Kutia
Also known as:
ar - Arabic: كوتيا
ba - Bashkir: Кутья
be - Belarusian: Куцця
be-tarask - Belarusian (Taraškievica orthography): Куцьця
bg - Bulgarian: Кутя
cs - Czech: Kuťa
de - German: Kutja
el - Greek: Κουτιά
es - Spanish: Kutia
fi - Finnish: Kutja
fr - French: Koutia
hu - Hungarian: Kutia
id - Indonesian: Kutia
it - Italian: Kutia
ja - Japanese: クティア
jv - Javanese: Kutia
lt - Lithuanian: Kūčia
nn - Norwegian Nynorsk: Kutja
pl - Polish: Kutia
pt - Portuguese: Kutiá
ru - Russian: Кутья
sv - Swedish: Kutja
uk - Ukrainian: Кутя
uz - Uzbek: Kutya
zh - Chinese: 庫提亞
Category: grain (pudding)
Cuisine: Belarusian, Russian, Ukrainian
Associated cuisines: Belarusian, Russian, Ukrainian, Lithuanian, Polish
Area: Belarus, Russia, Ukraine, Lithuania, Poland
Countries: Belarus, Russia, Ukraine, Lithuania, Poland
Region: Northern Europe Eastern Europe

This dish is a ceremonial grain dish with sweet gravy traditionally served during the Christmas – Feast of Jordan holiday season or as part of a funeral feast. The main ingredients are wheatberries, poppy seeds, honey or sugar, various nuts and sometimes raisins.

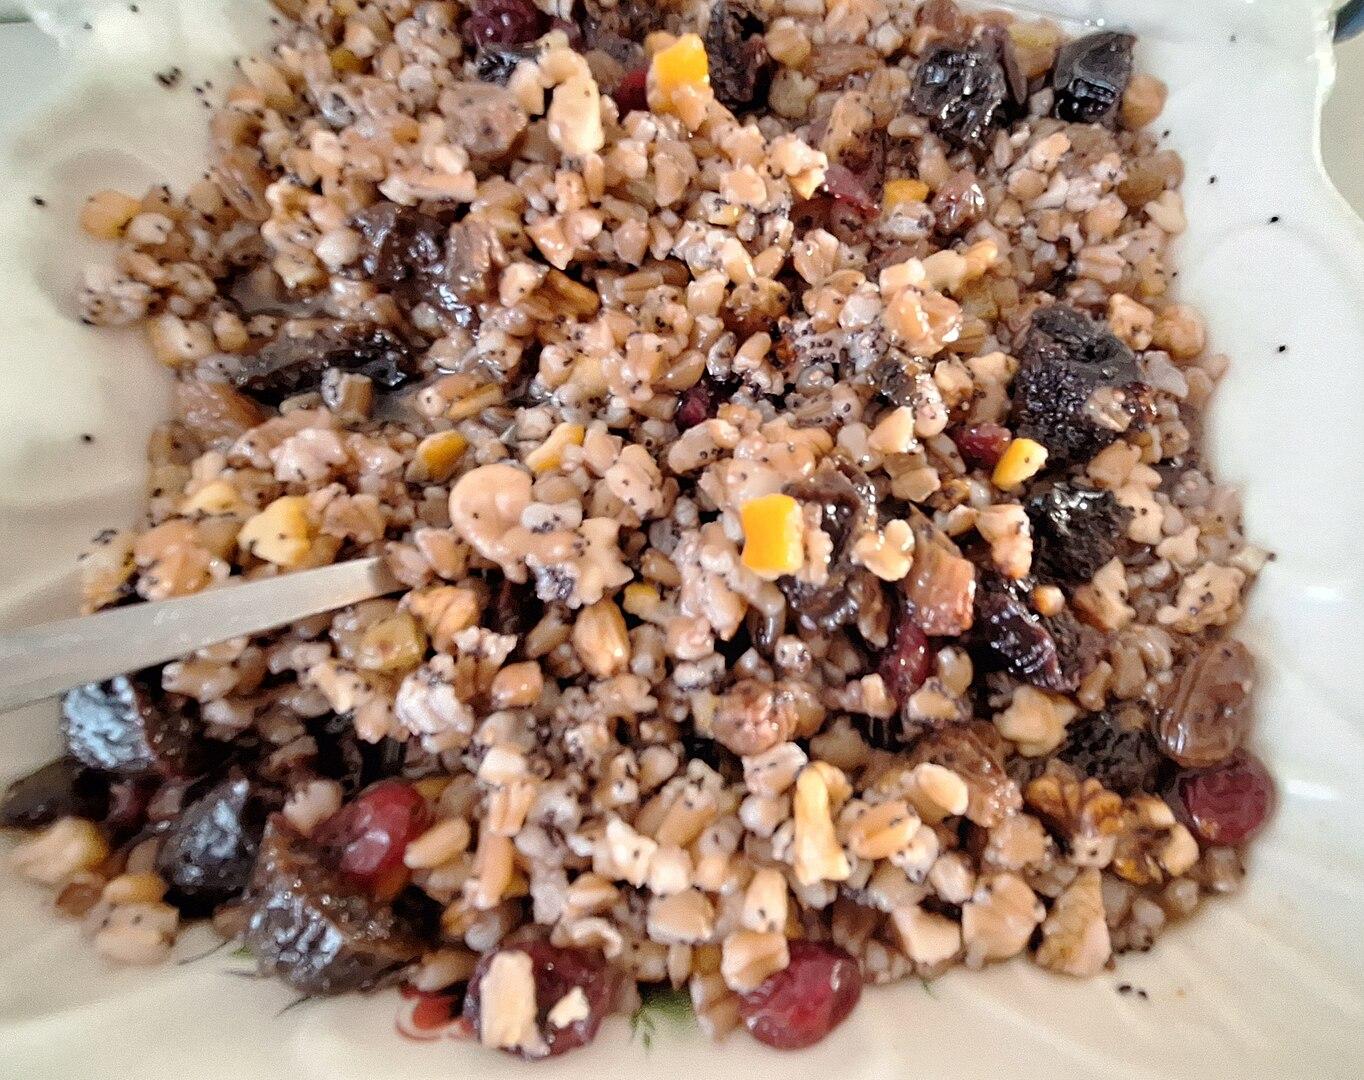
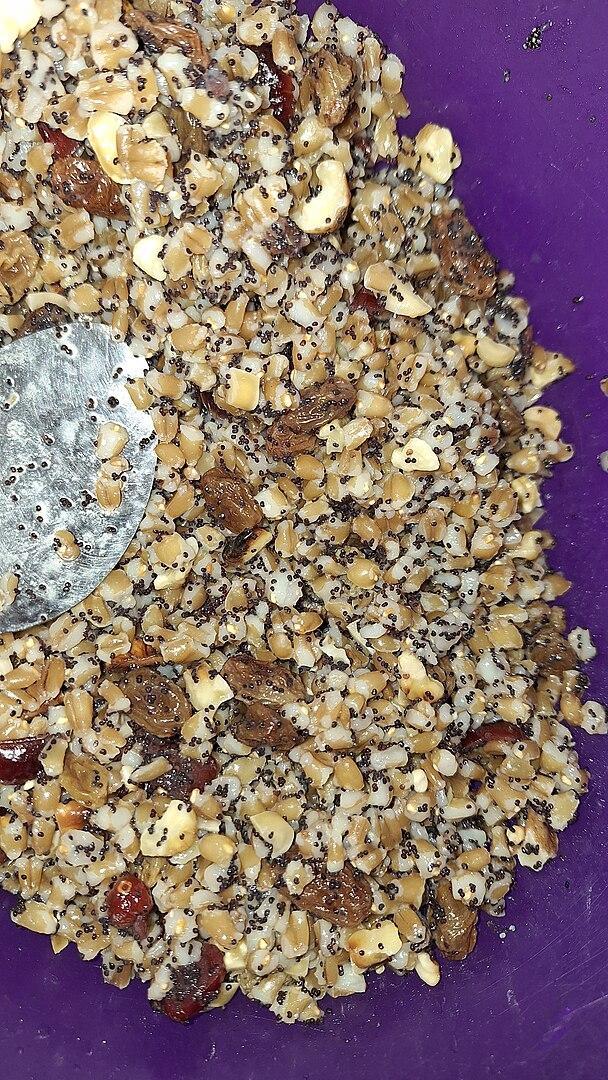
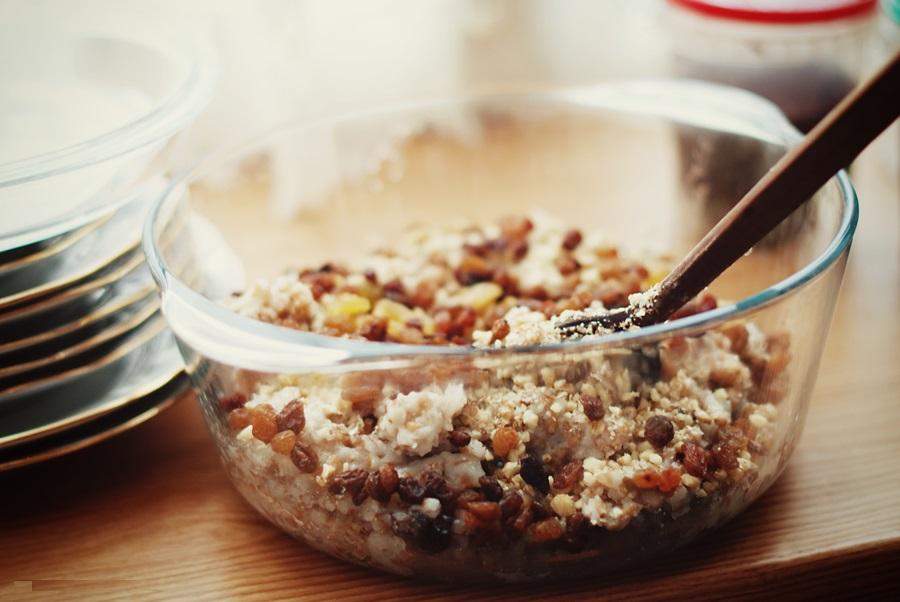
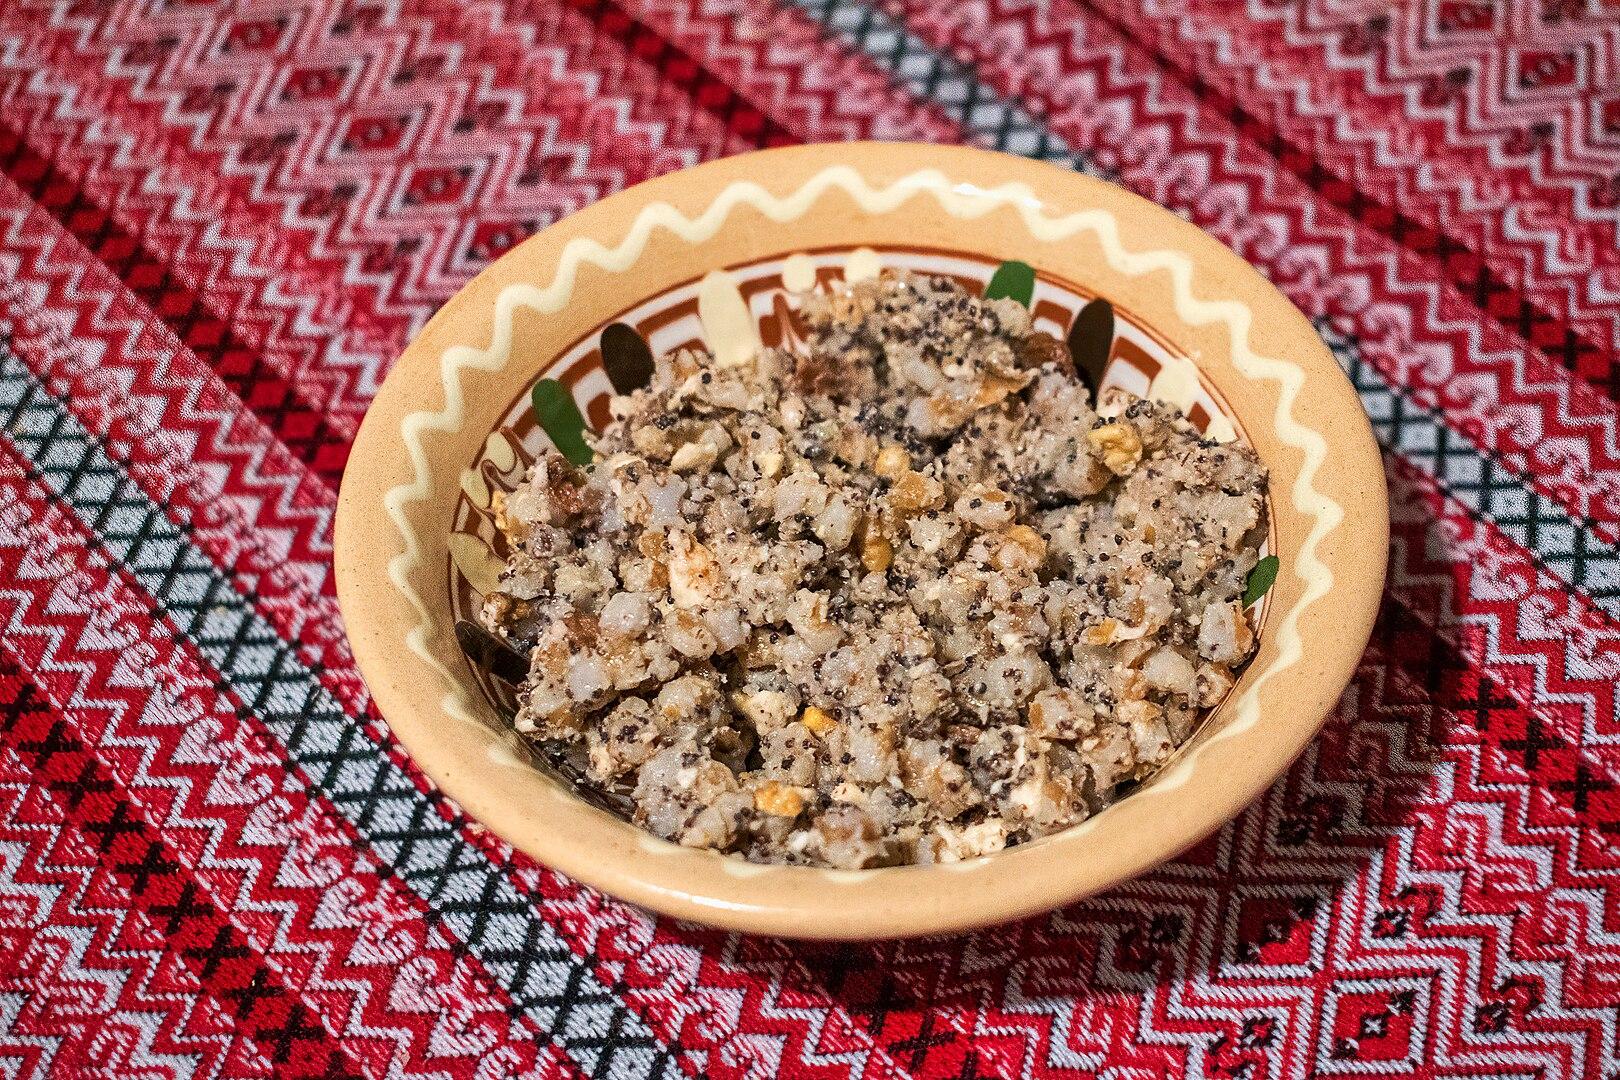
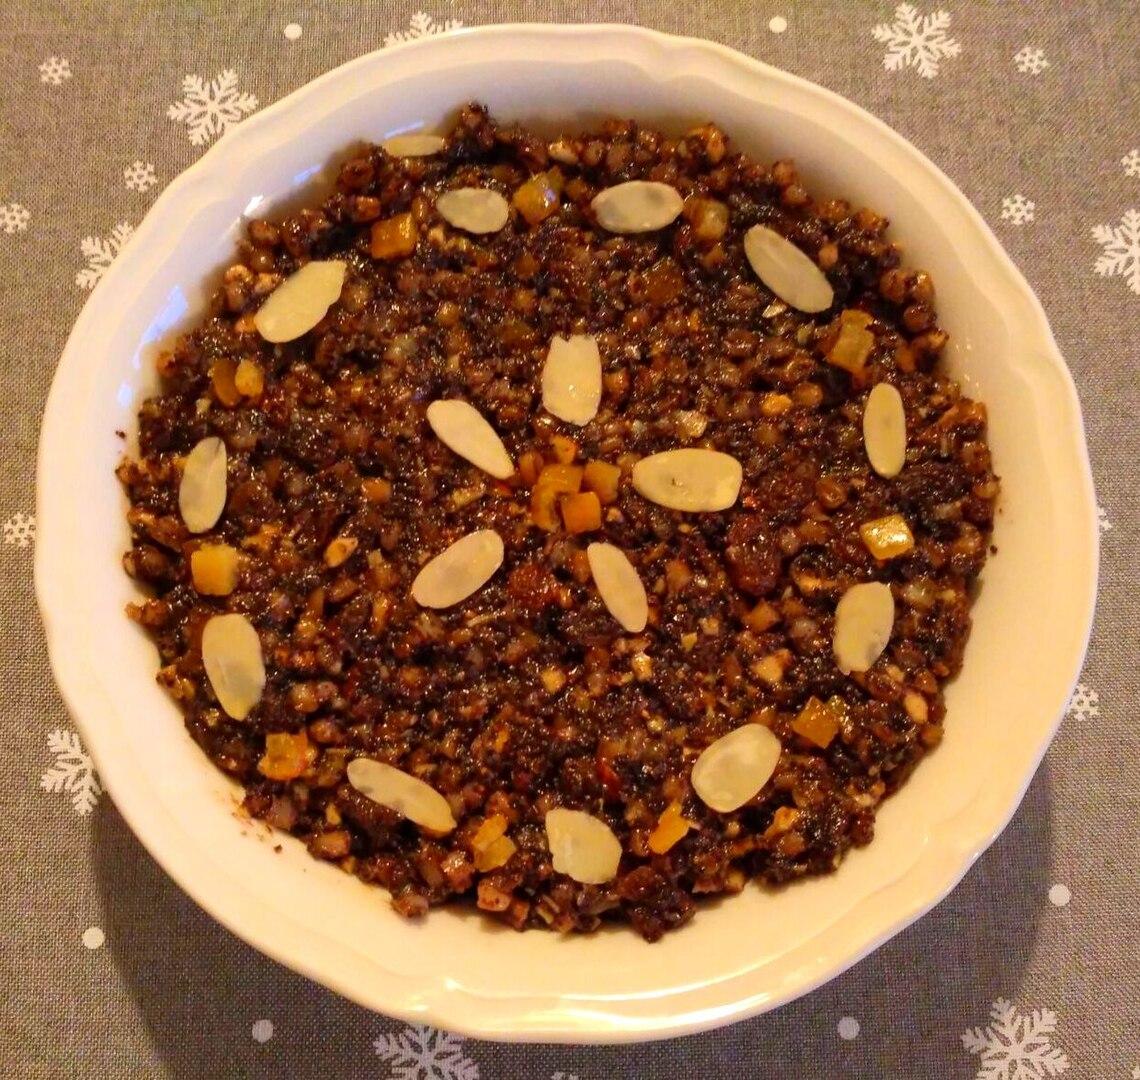
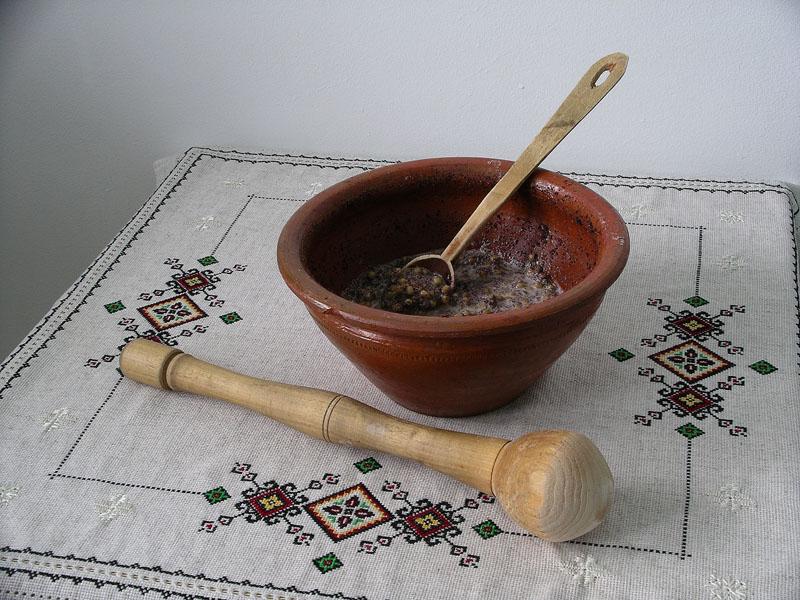
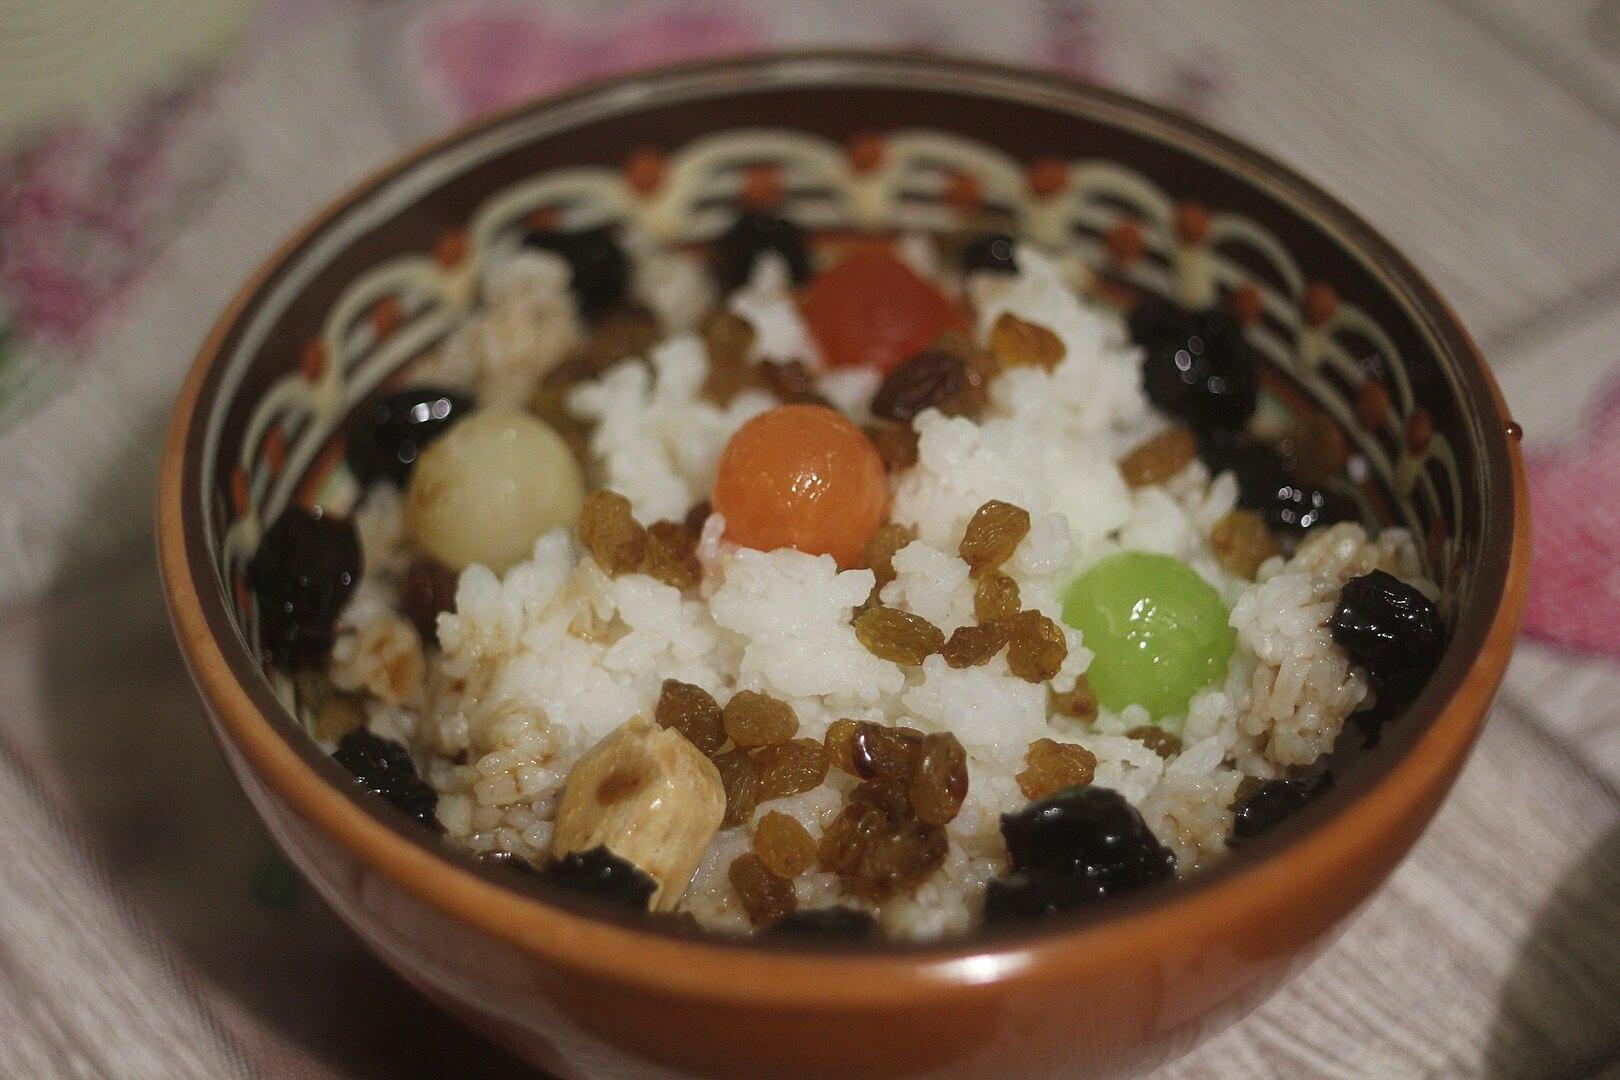